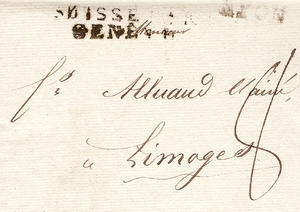
Ceci est une introduction à l'histoire postale et philatélique de la Suisse.